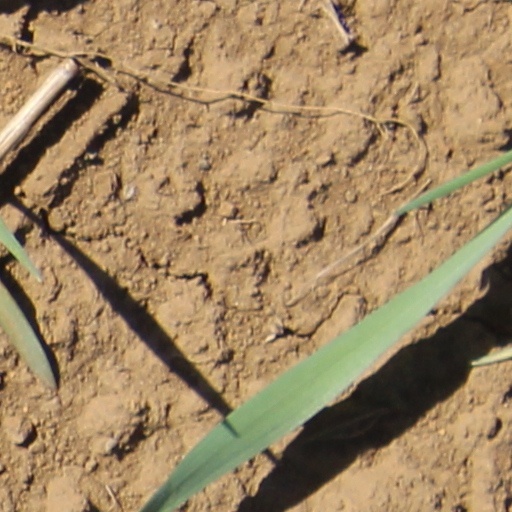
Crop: wheat